Matiene

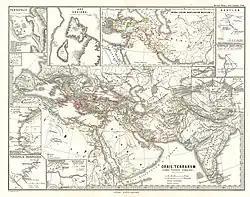
Location of Matiene, south of Armenia

Matiene was the name of a kingdom in northwestern Iran on the lands of the earlier kingdom of the Mannae. Ancient historians including Strabo, Ptolemy, Herodotus, Polybius, and Pliny mention names such as Mantiane, Martiane, Matiana, Matiani, Matiene, Martuni to designate a region located to the northwest of Media."